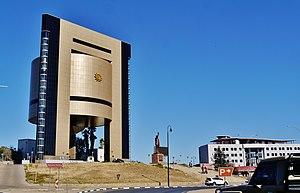
Le Reiterdenkmal est le nom sous lequel est plus connu l'emblématique statue équestre du cavalier du Sud-Ouest située depuis 1912 à Windhoek en Namibie. Ce monument honore les soldats et les civils allemands morts durant la guerre contre les Héréros et l'expédition du Kalahari dans le Sud-Ouest africain allemand. Elle représente un cavalier allemand de la Schutztruppe en grand uniforme avec sacoche et fusil.